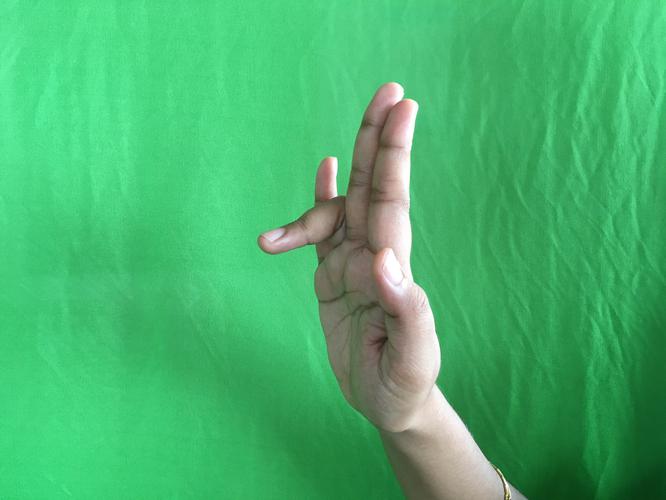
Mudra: Tripathaka
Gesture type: single_hand